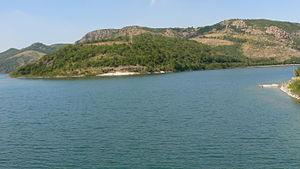
L'obchtina de Kardjali se trouve en Bulgarie méridionale, et est l’une des sept obštini de l’oblast de Kărdžali. Outre la ville de Kărdžali, 117 localités se trouvent sur son territoire, qui forment 45 entités administratives. Selon les statistiques des personnes enregistrées dans l'obština avec une adresse en 2009, elle comptait 121 531 habitants, dont près de la moitié habitent la ville de Kărdžali elle-même.